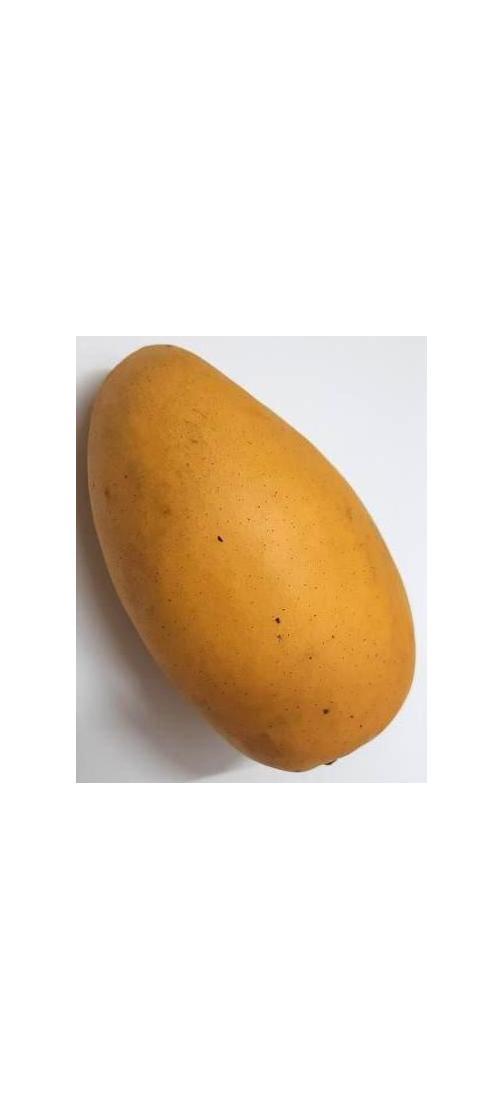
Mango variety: Katimon